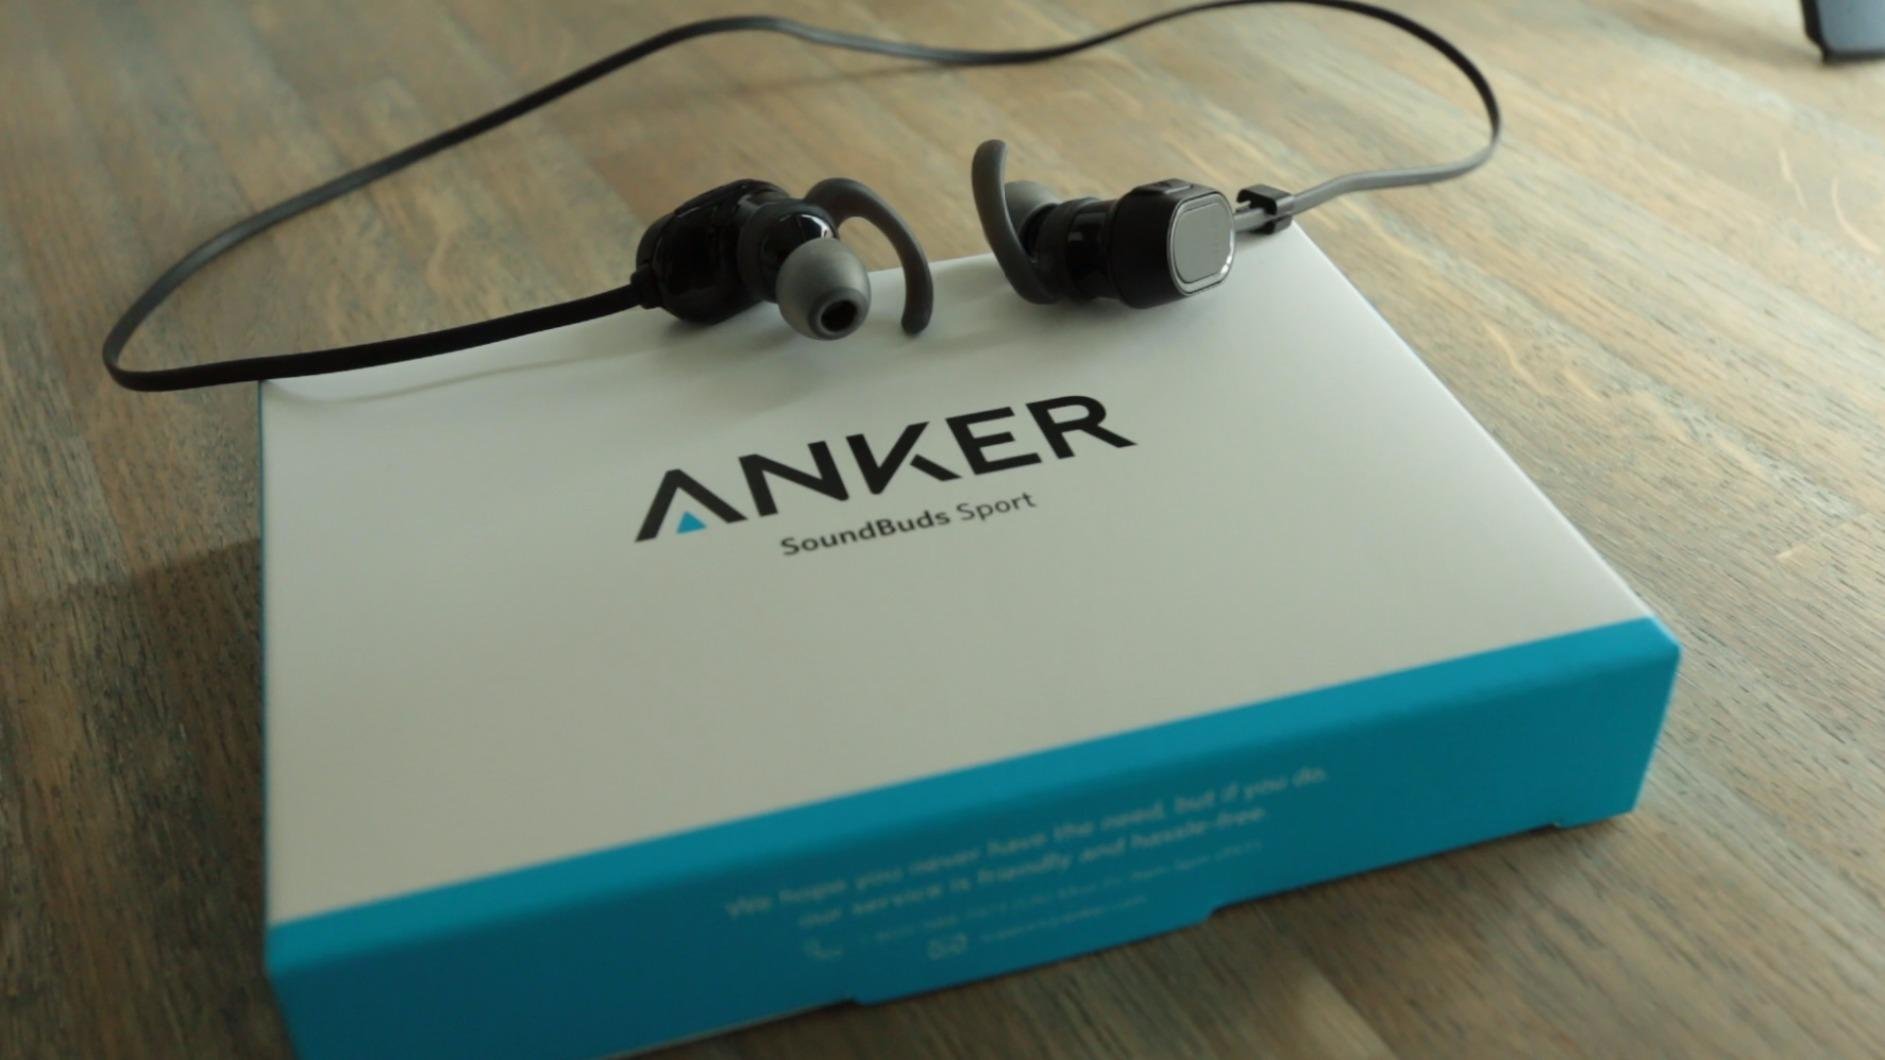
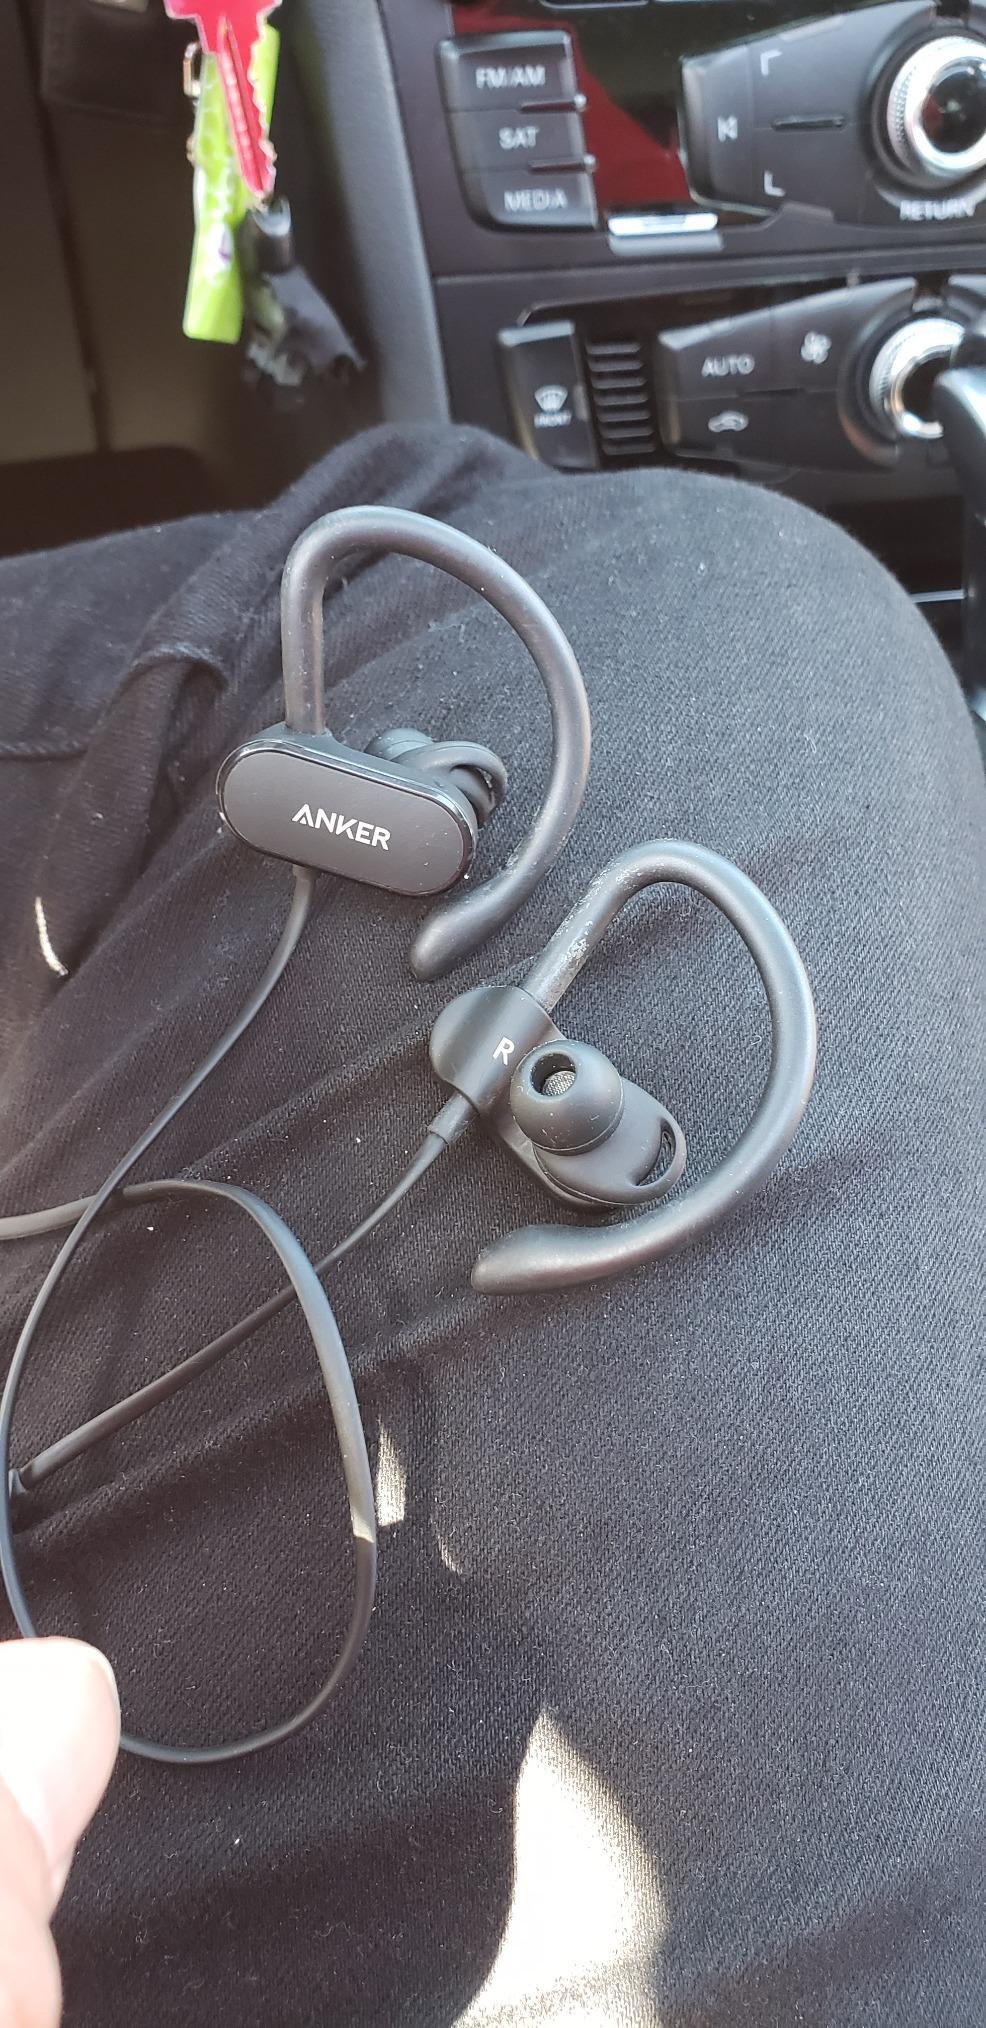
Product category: headphones
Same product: no